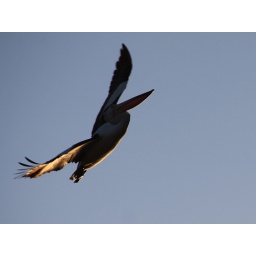
182_8648 Pelican flying over the boat ramp 3